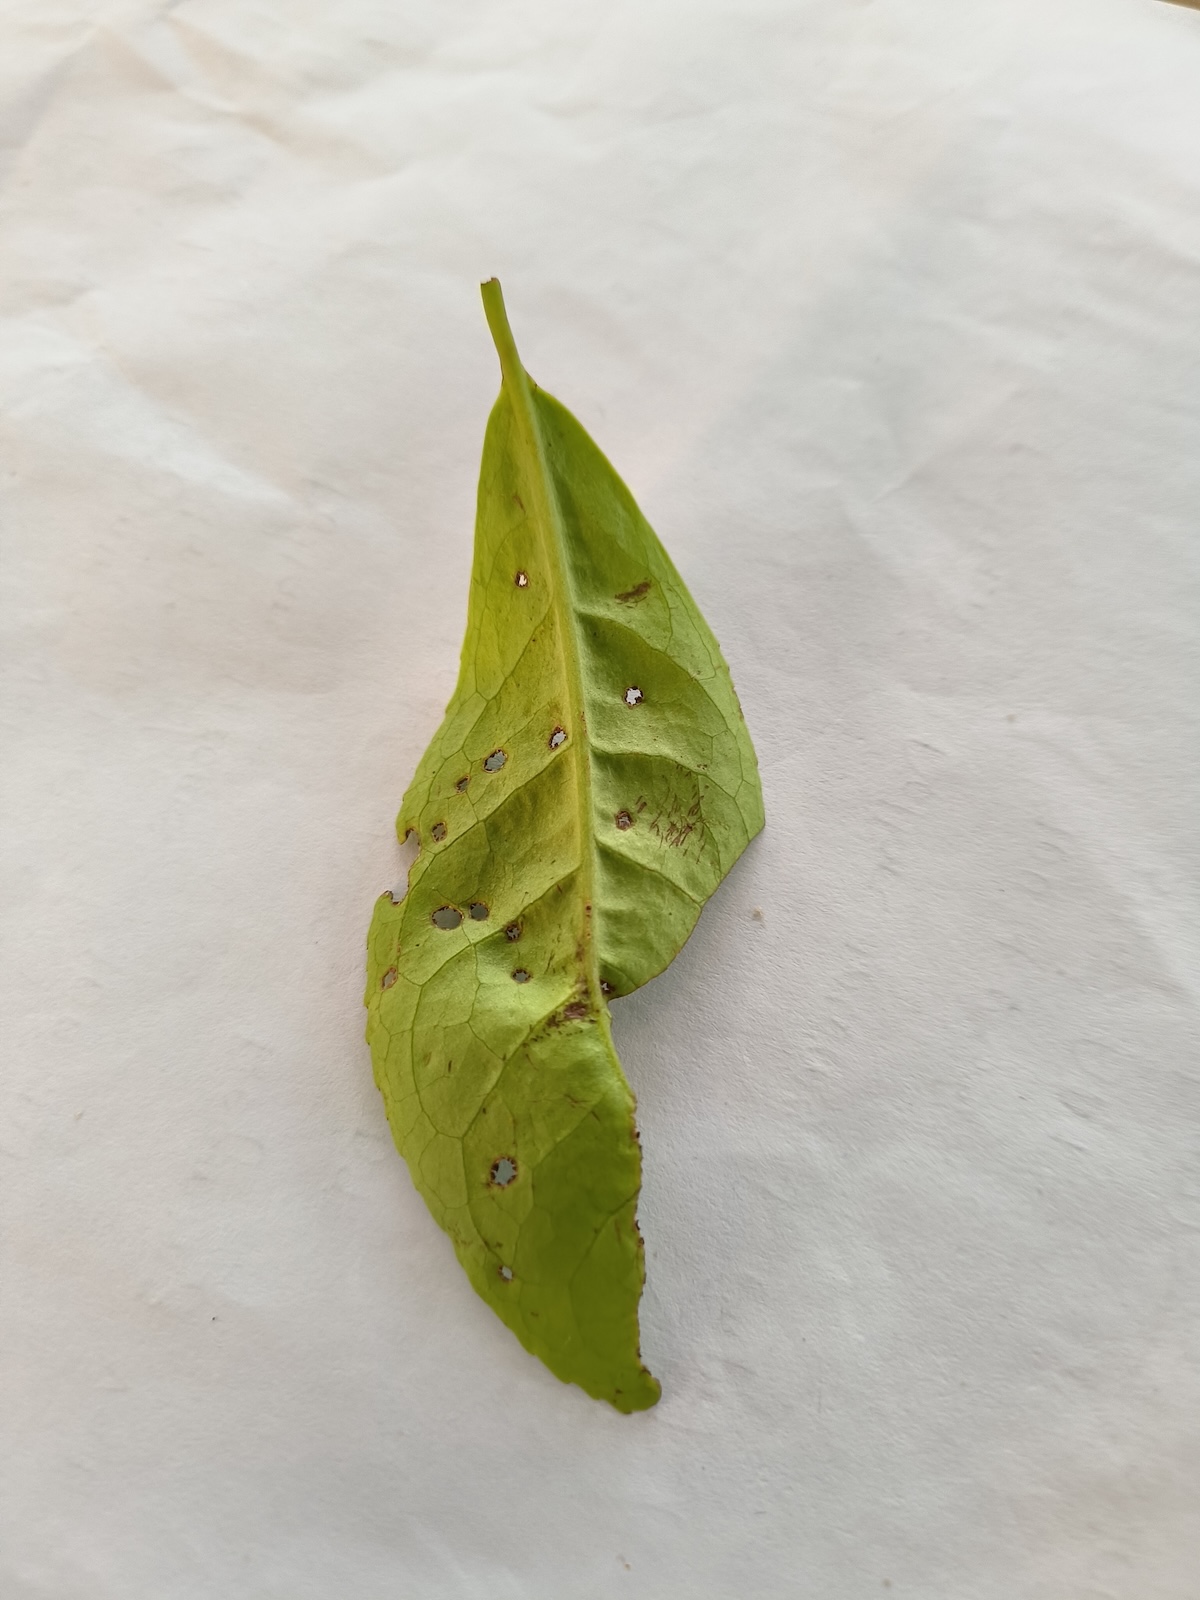
Label: Green mirid bug